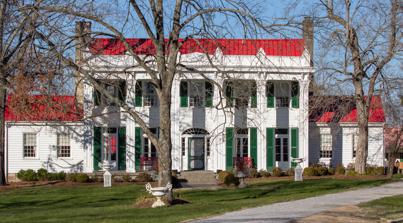
Building: Skipwith Hall
Country: United States of America
Year built: 1816
Historic house in Tennessee, United States United States historic place Skipwith Hall U.S. National Register of Historic Places Skipwith Hall Show map of Tennessee Show map of the United States Location Columbia, Tennessee , U.S. Coordinates 35°38′28″N 87°08′30″W / 35.6410°N 87.1416°W / 35.6410; -87.1416 Area 13 acres (5.3 ha) Built 1815-1816 NRHP reference No. 77001283 Added to NRHP November 23, 1978 Skipwith Hall , also known as Skipwith Place , Oakwood Farm , Skipwith Harlan Hill , and Oakwood Hall , is a former plantation and plantation house located in Maury County, Tennessee . It was initially built by Edward Brinley Littlefield and Cornelia Lott Skipwith (née Greene) as their residence. It has been listed on the National Register of Historic Places since November 23, 1978, for architectural significance. History Littlefield and Skipwith family The 25,000 acre land was granted by George Washington to war general Nathanael Greene in 1807. Greene let his brother-in-law, Captain William Littlefield, settle the land. Skipwith Hall was once a 950-acre farm. When Littlefield's son, Newport, Rhode Island -native, Edward Brinley Littlefield, married Greene's daughter, Cornelia Lott Greene, recently widow of Peyton Skipwith (c.1779–1808, third child of Sir Peyton Skipwith, 7th Baronet ), the new couple decided to build a mansion for their plantation. The mansion was built with timber in 1815–1816. It was home to the first piano in Maury County and had the first "coffin room”, where they displayed each of the personal family coffins. Edward lost the property, when he won Lucius J. Polk 's seat in the Tennessee Senate , Littlefield moved to Nashville and left the mansion to his stepsons, George Greene Skipwith (1803–1852) and Peyton Horatio Skipwith (1805–1898). They formally inherited the site in 1836. By 1849, George Greene Skipwith passed the property on to the Planters Bank through a deed of trust . Harlan family Shortly after, the bank sold it to Benjamin Harlan. Harlan renamed it Oakwood Farm and turned it into a stock farm , importing stock from Spain and selling it in the south. Harlan hired architect Nathan Vaught to redesign the mansion. Vaught added "six white pillars and a grand veranda." According to local historian Reid Smith, Harlan added his "own special trademark of hospitality" with "A little Negro slave boy [who], stationed in the shade of a mighty oak along the pike, stood ever ready with a drink of spring water for each and every passerby." The property was later inherited by Harlan's descendants, who were still the owners of the mansion in the 1970s. See also Prestwould , the Skipwith family plantation and plantation house in Virginia References